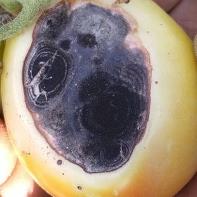
Crop: Tomato
Condition: blossom-end-rot-d